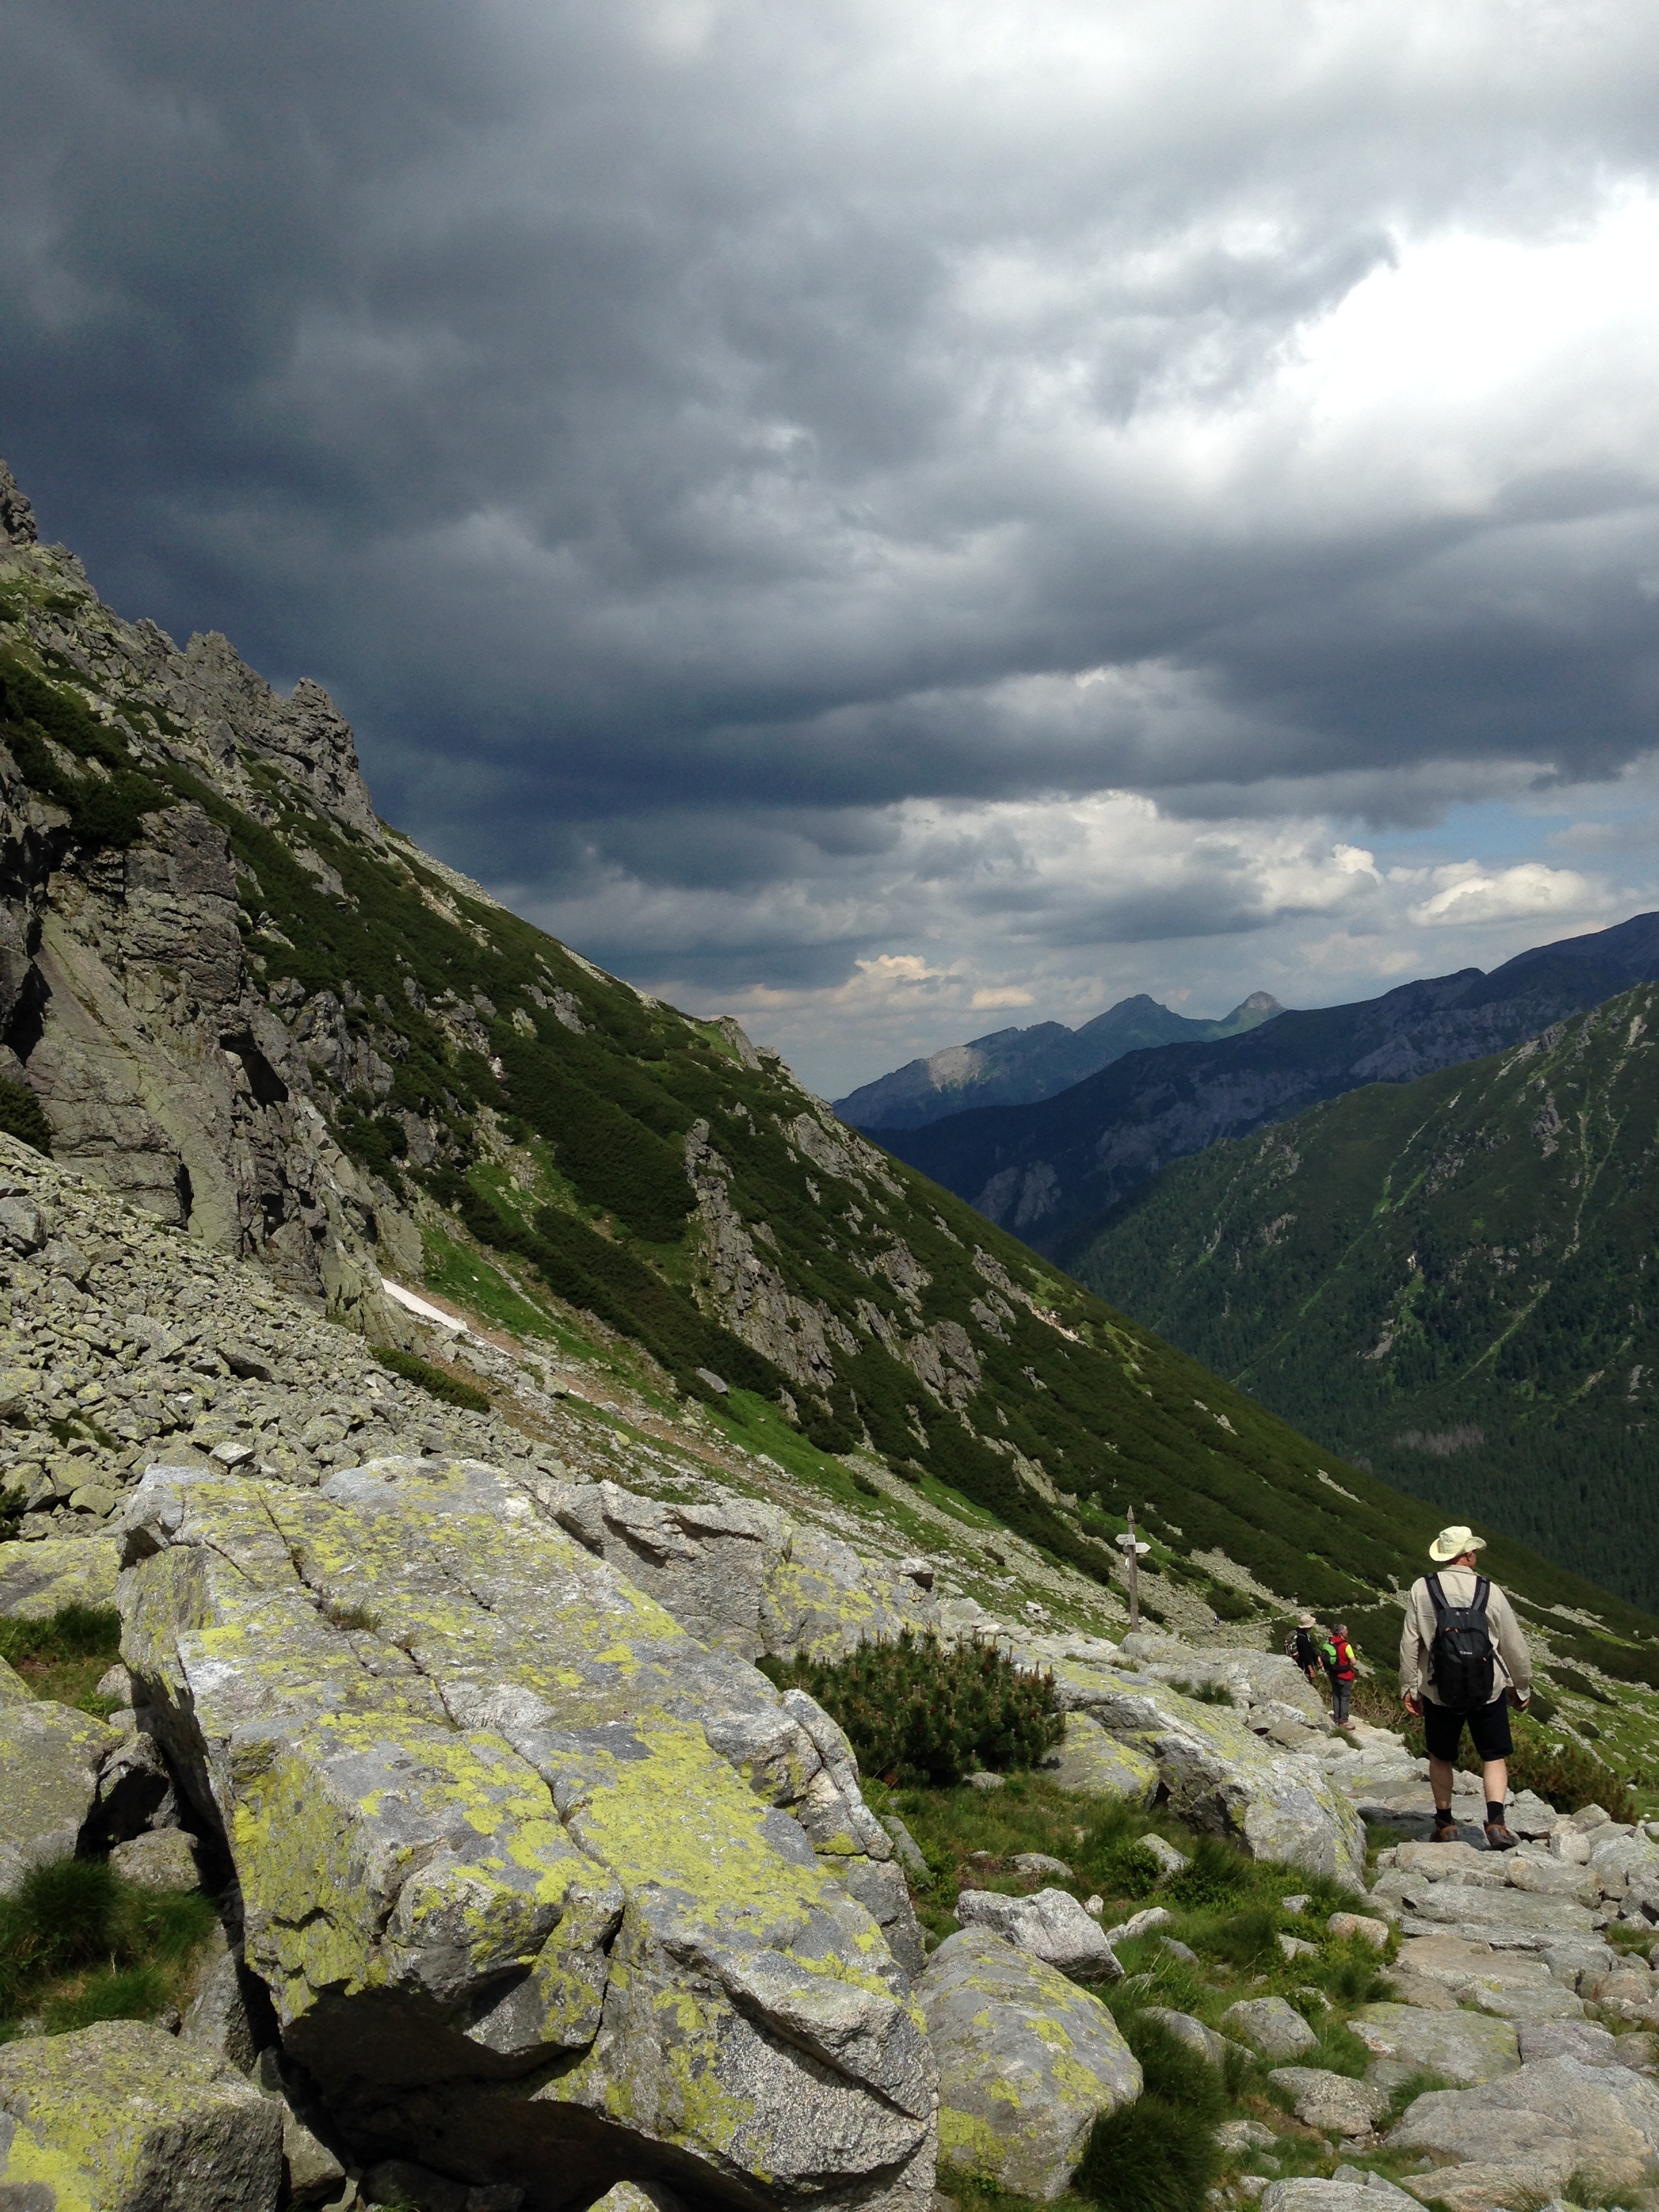
landscape, nature, wilderness, walking, mountain, cloud, hiking, trail, lake, adventure, valley, mountain range, tourism, highland, ridge, sports, mountains, alps, backpacking, plateau, fell, loch, tatry, landform, the high tatras, mountain pass, geographical feature, mountainous landforms